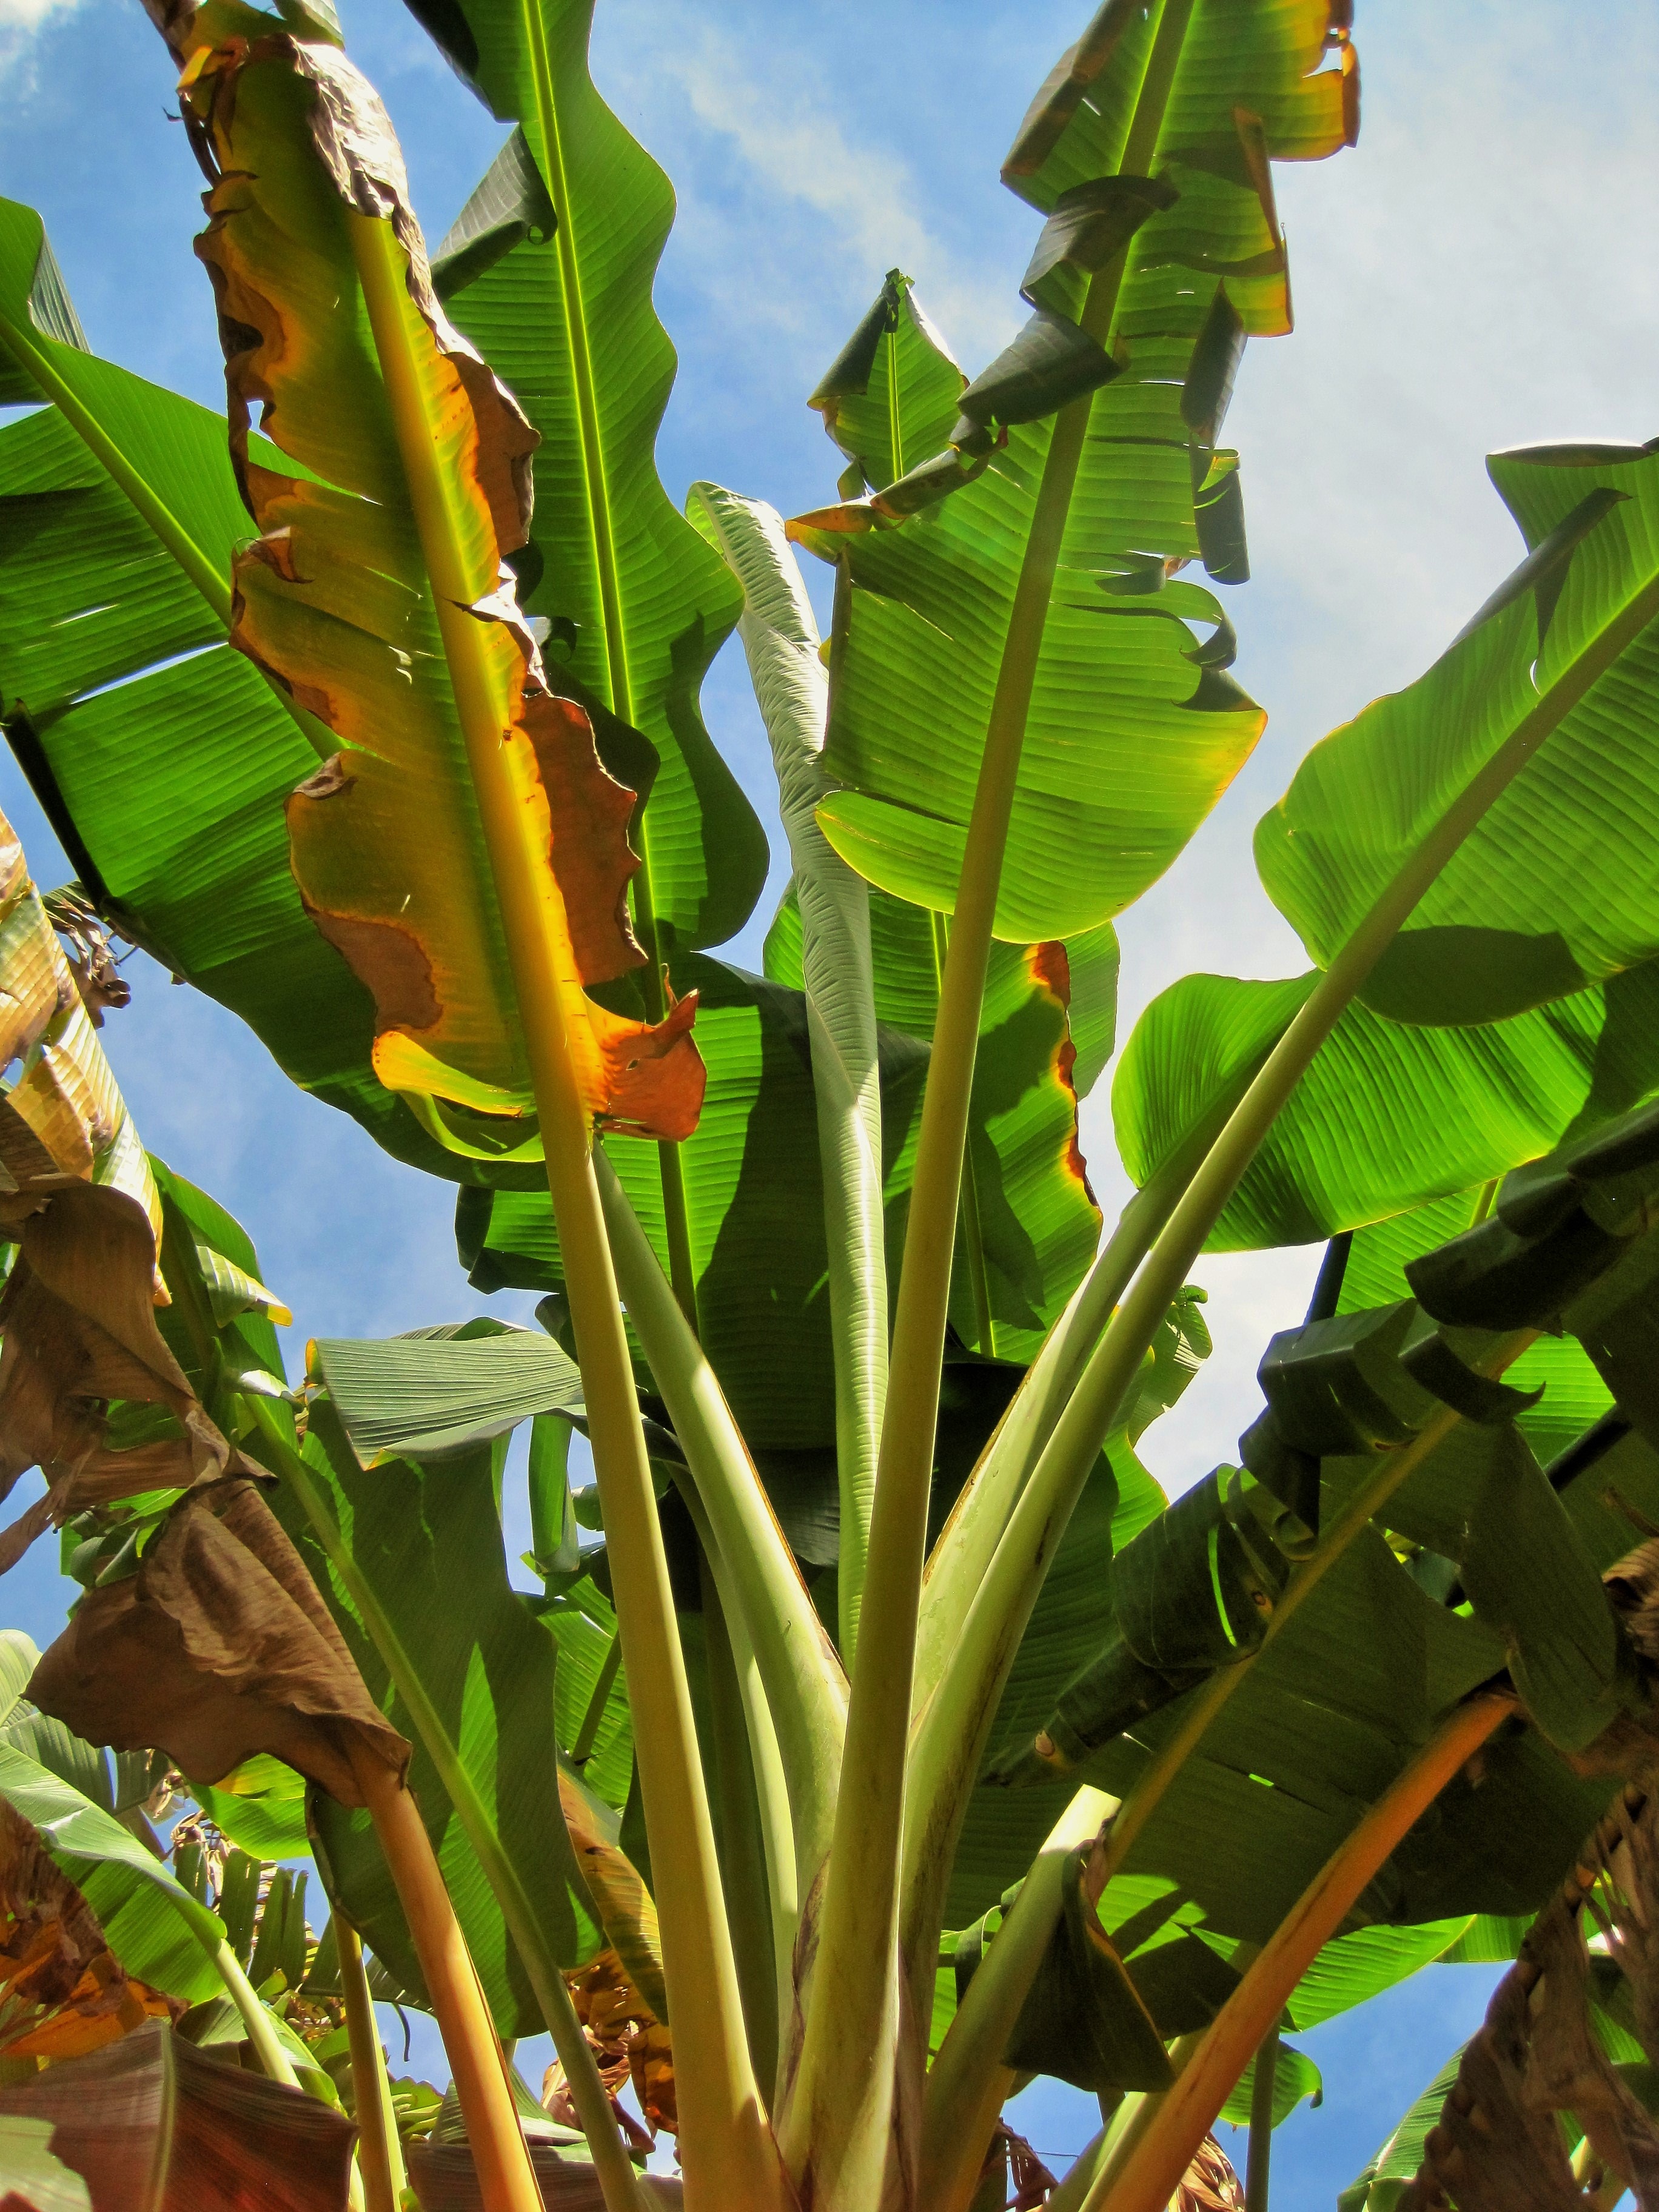
tree, plant, leaf, flower, food, green, jungle, produce, crop, botany, agriculture, banana, flora, leaves, tall, tropics, heliconia, flowering plant, banana tree, plant stem, land plant, arecales, ensete, fanned